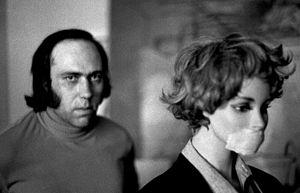
Jürgen Waller est un peintre allemand.